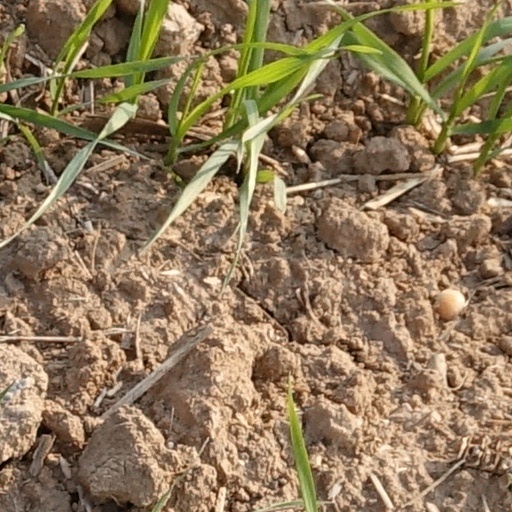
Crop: wheat